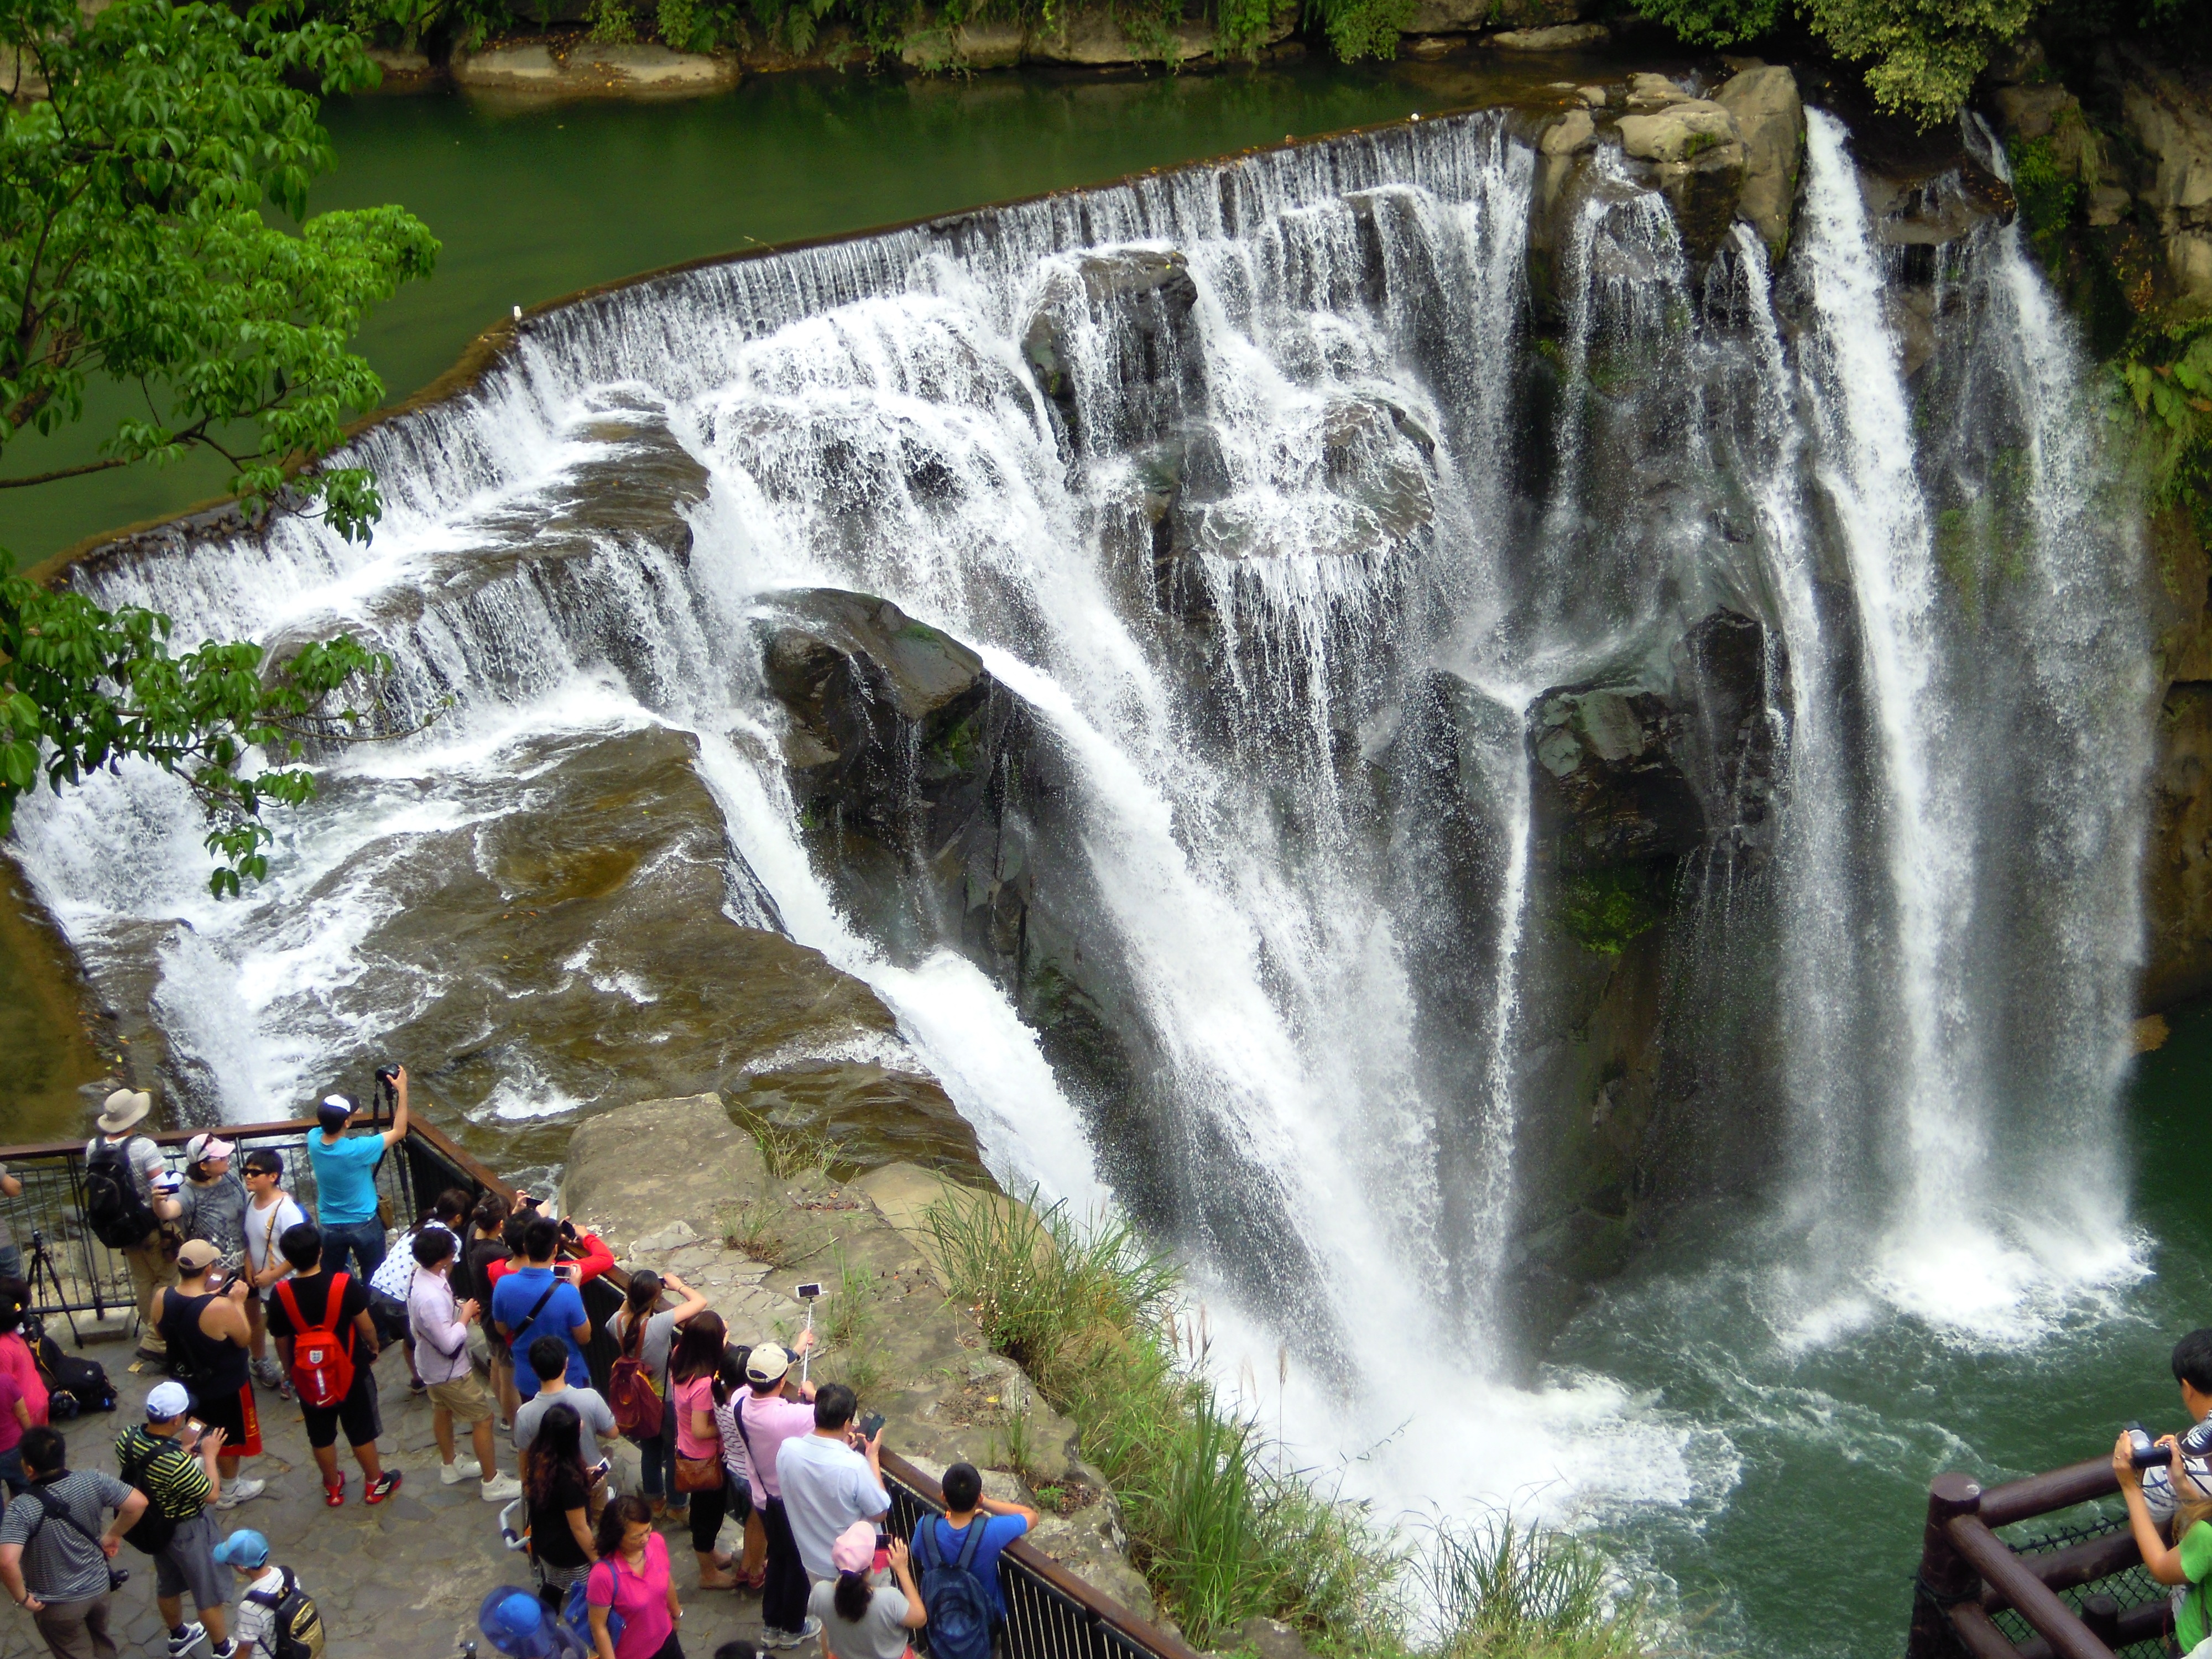
water, waterfall, body of water, falls, wasserfall, taipei, water feature, watercourse, keelung